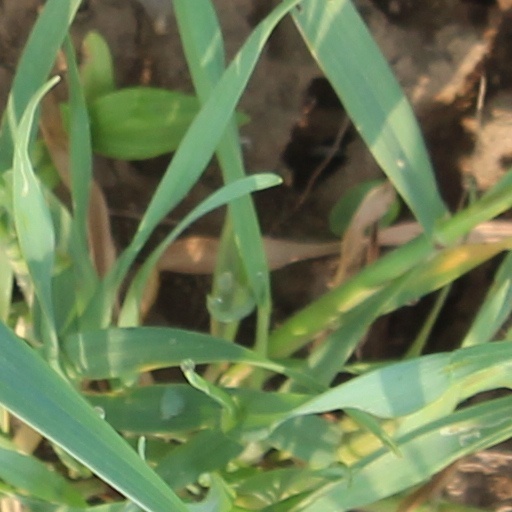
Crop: wheat